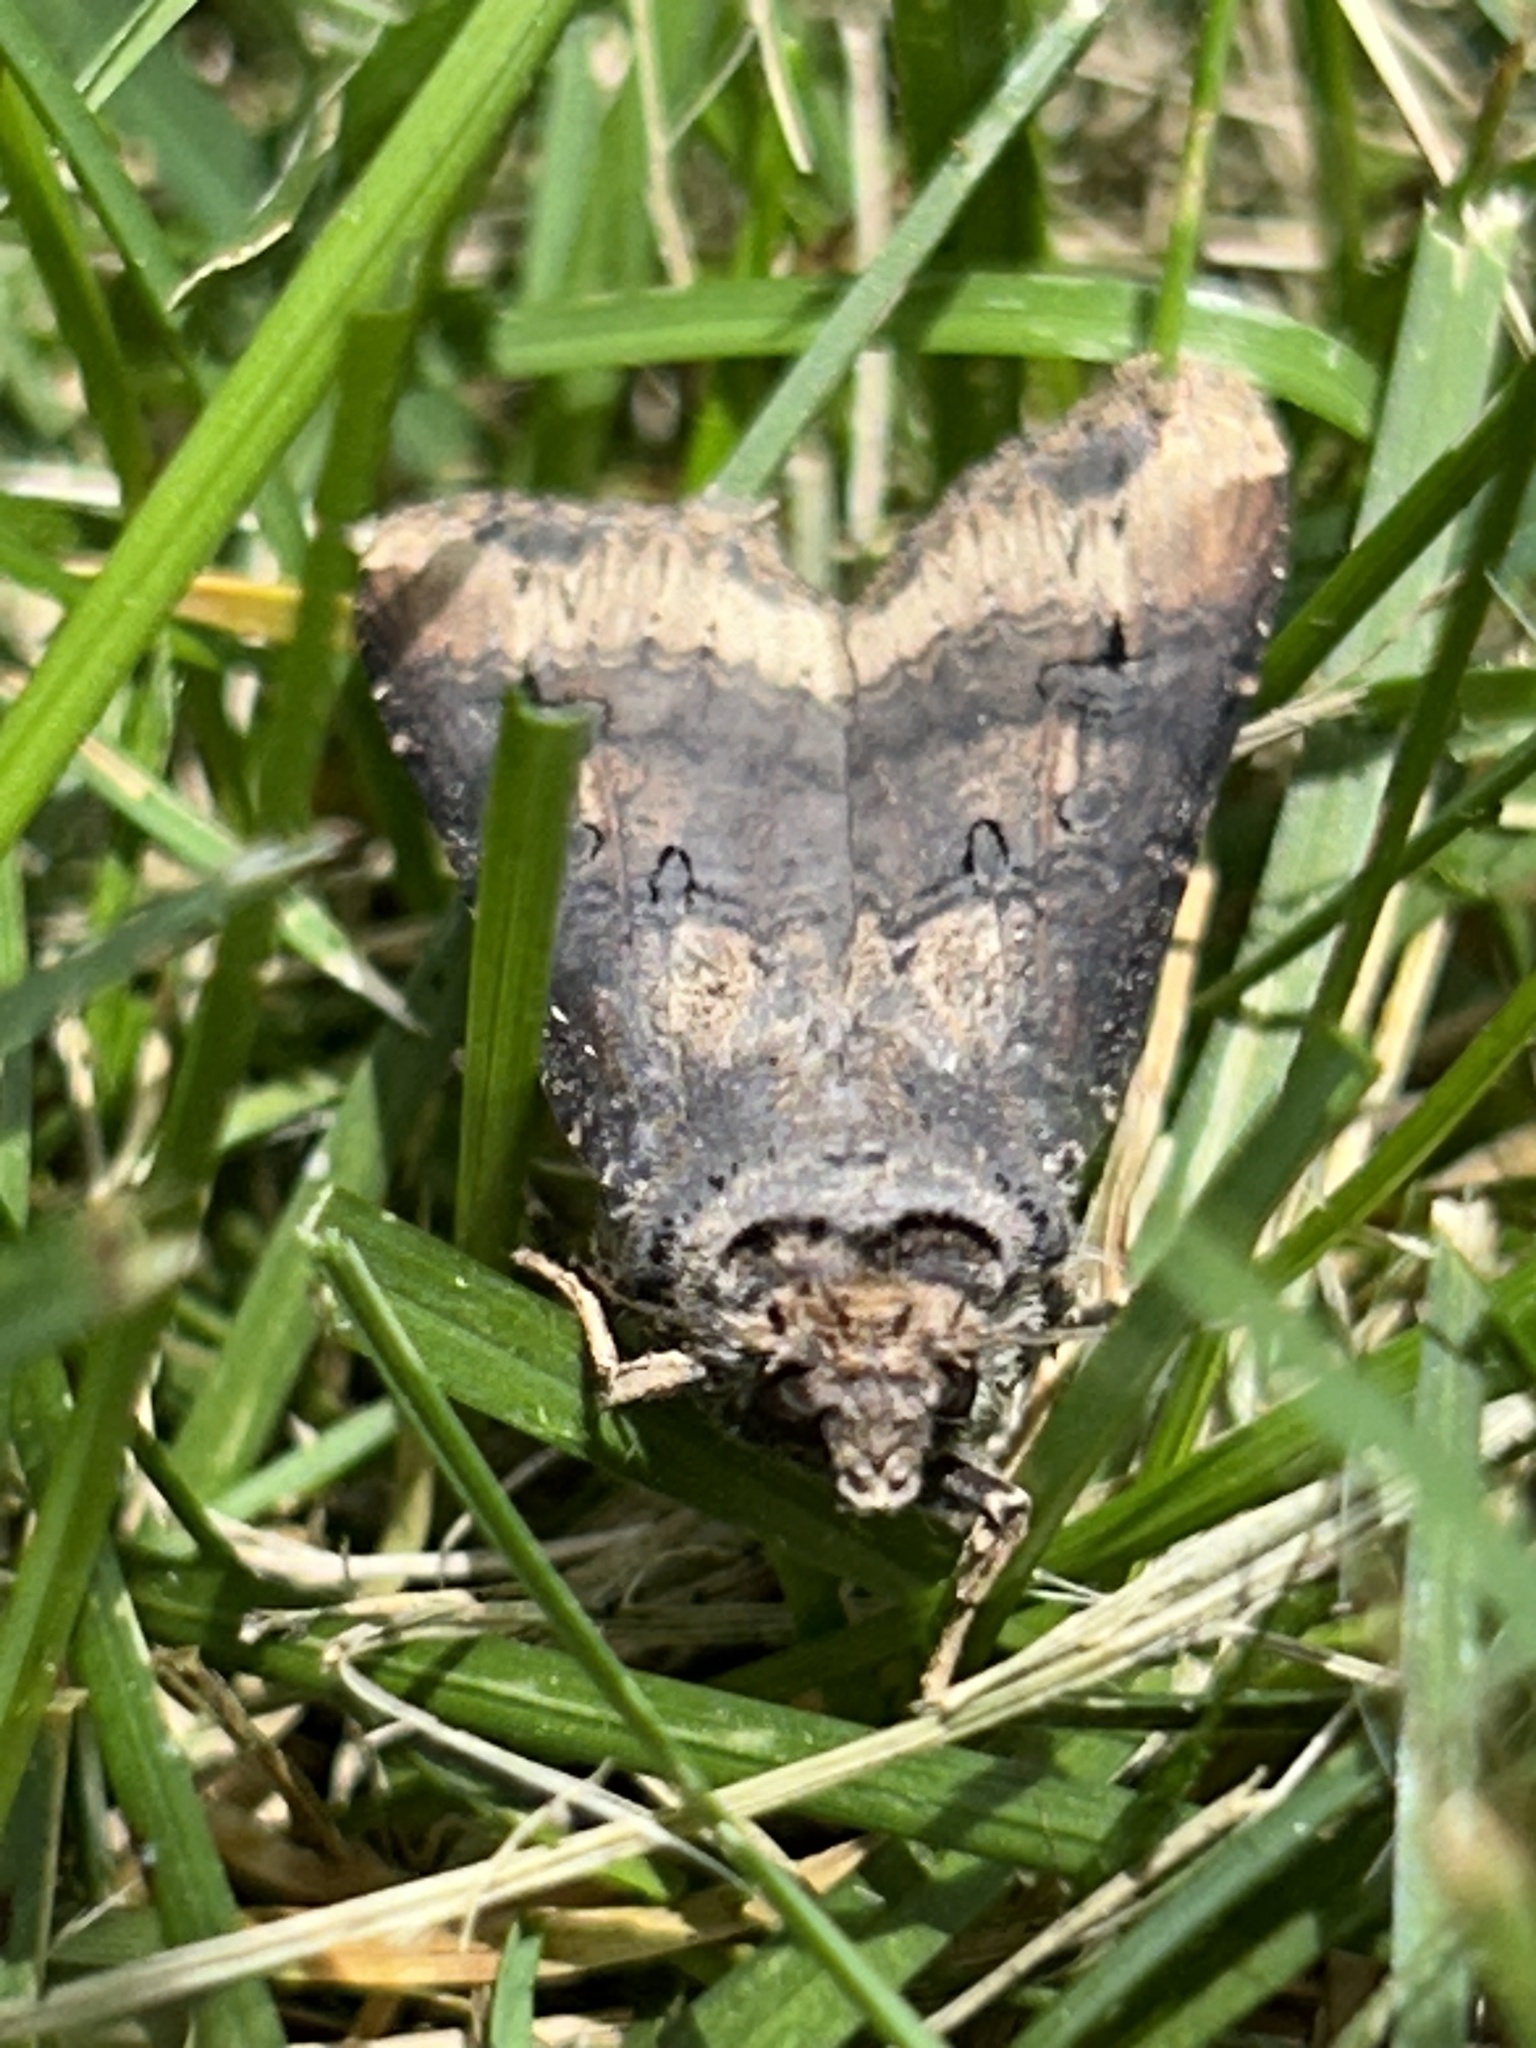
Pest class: cutworms